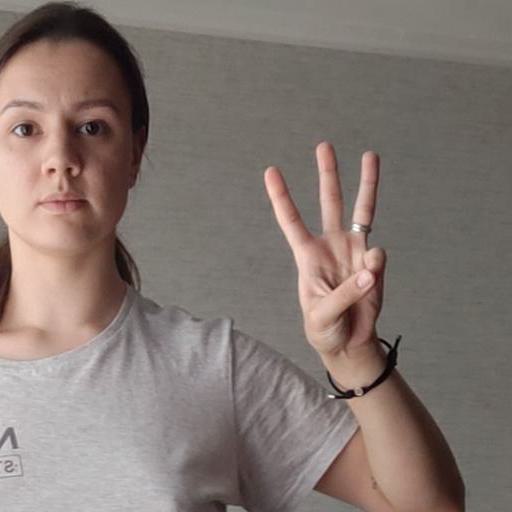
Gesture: three